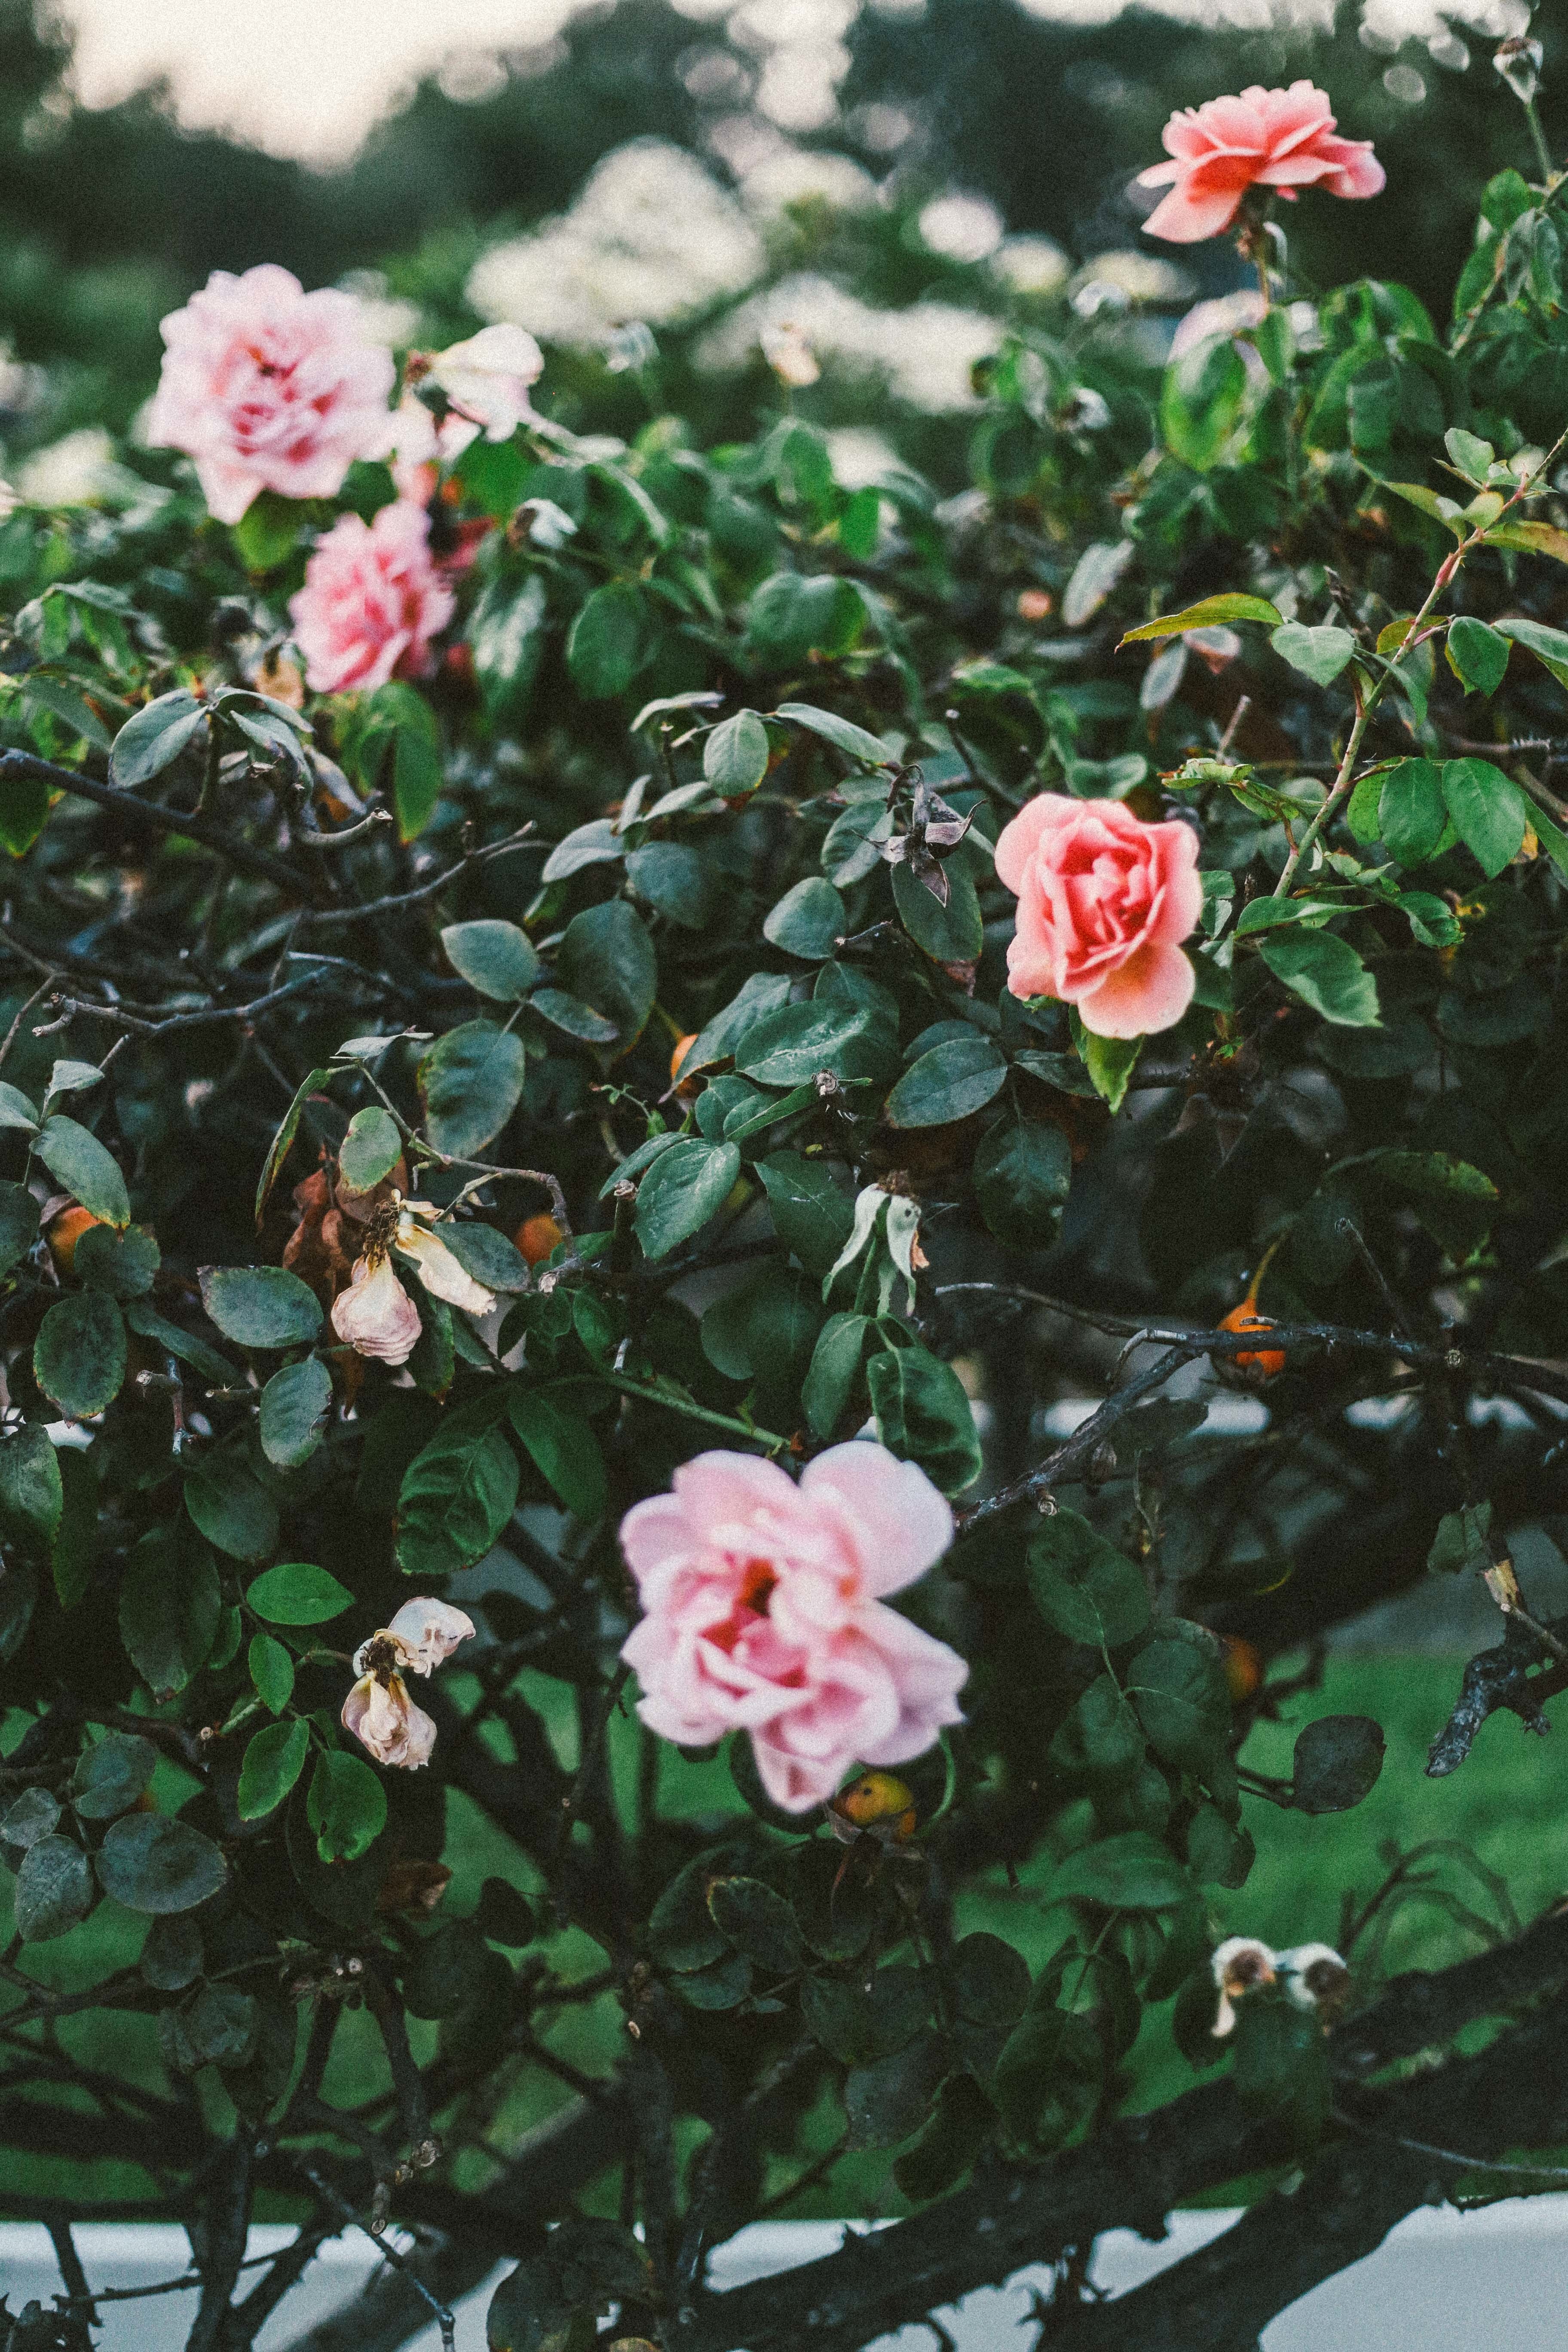
plant, flower, rose, botany, flora, shrub, flowering plant, garden roses, rose family, land plant